Dagmar Schmidt

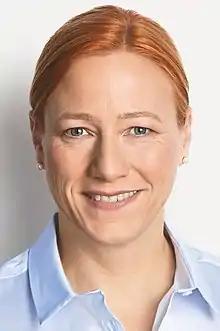
Schmidt in 2017

Dagmar Schmidt (born 13 March 1973) is a German politician of the Social Democratic Party (SPD) who has been serving as a member of the Bundestag, the German parliament, since 2013.